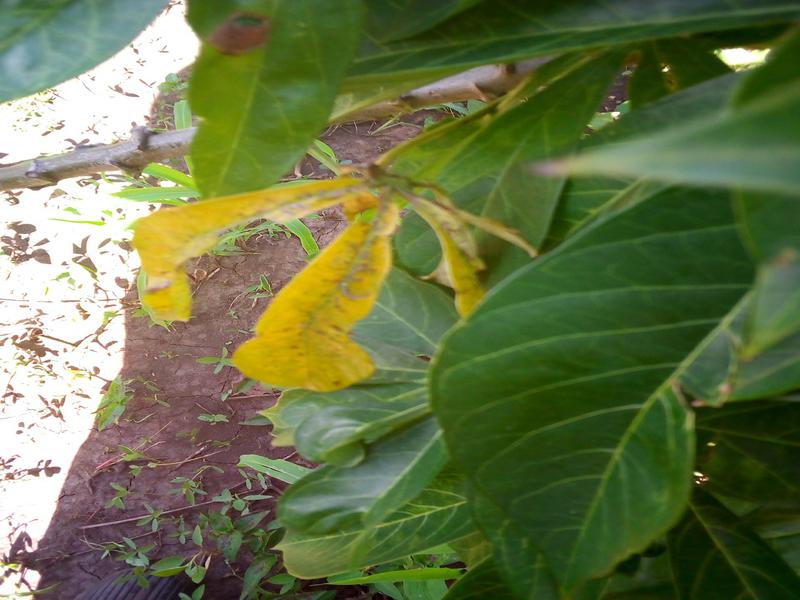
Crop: cassava
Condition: healthy